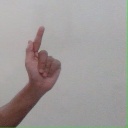
अक्षर: ळ